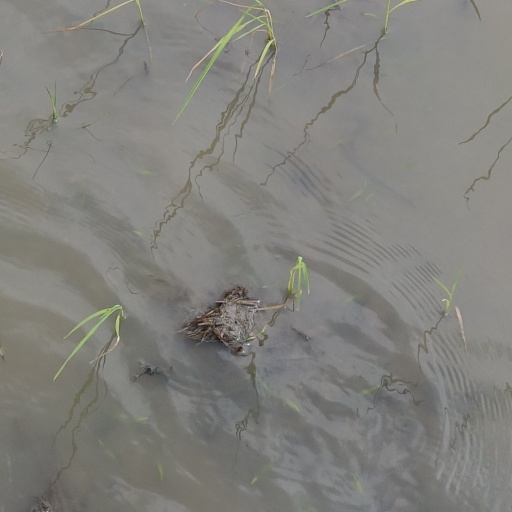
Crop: rice